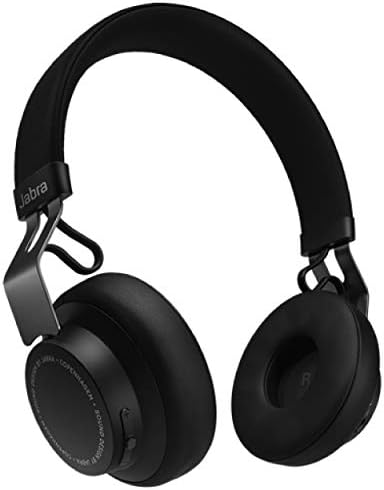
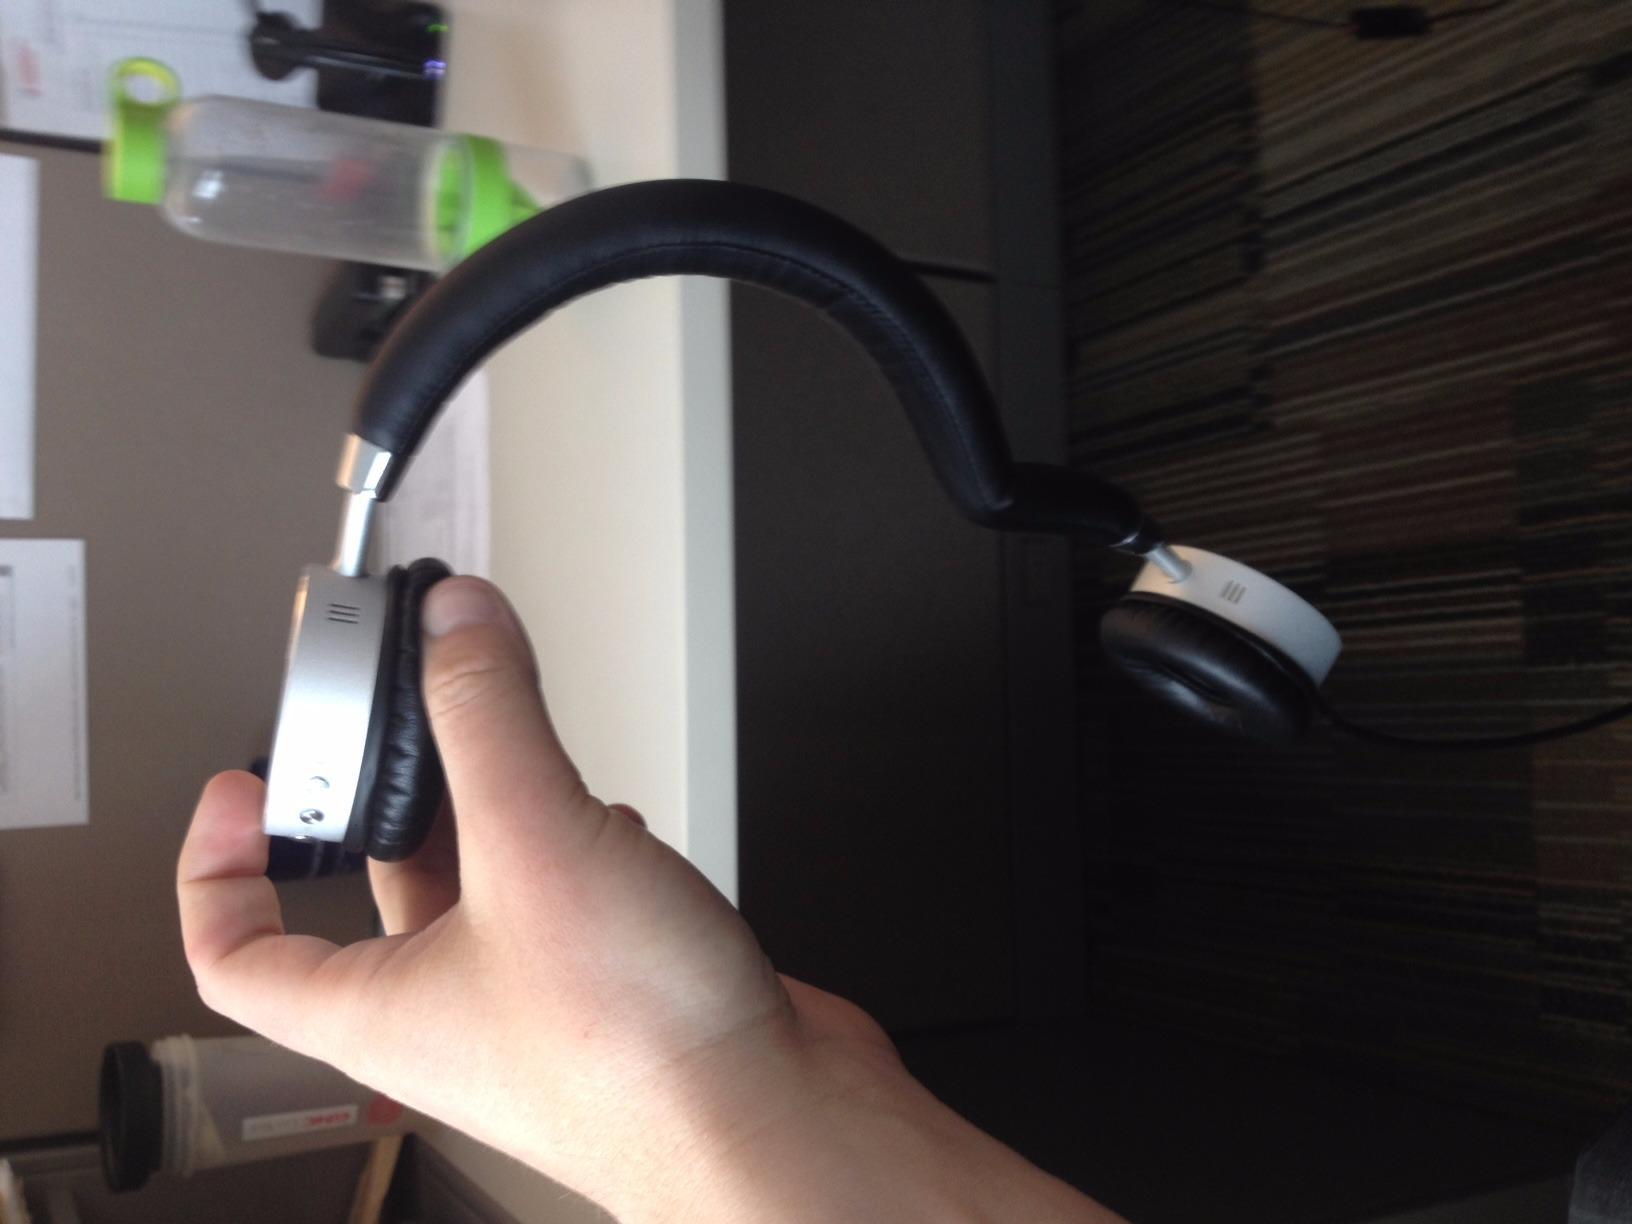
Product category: headphones
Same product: no